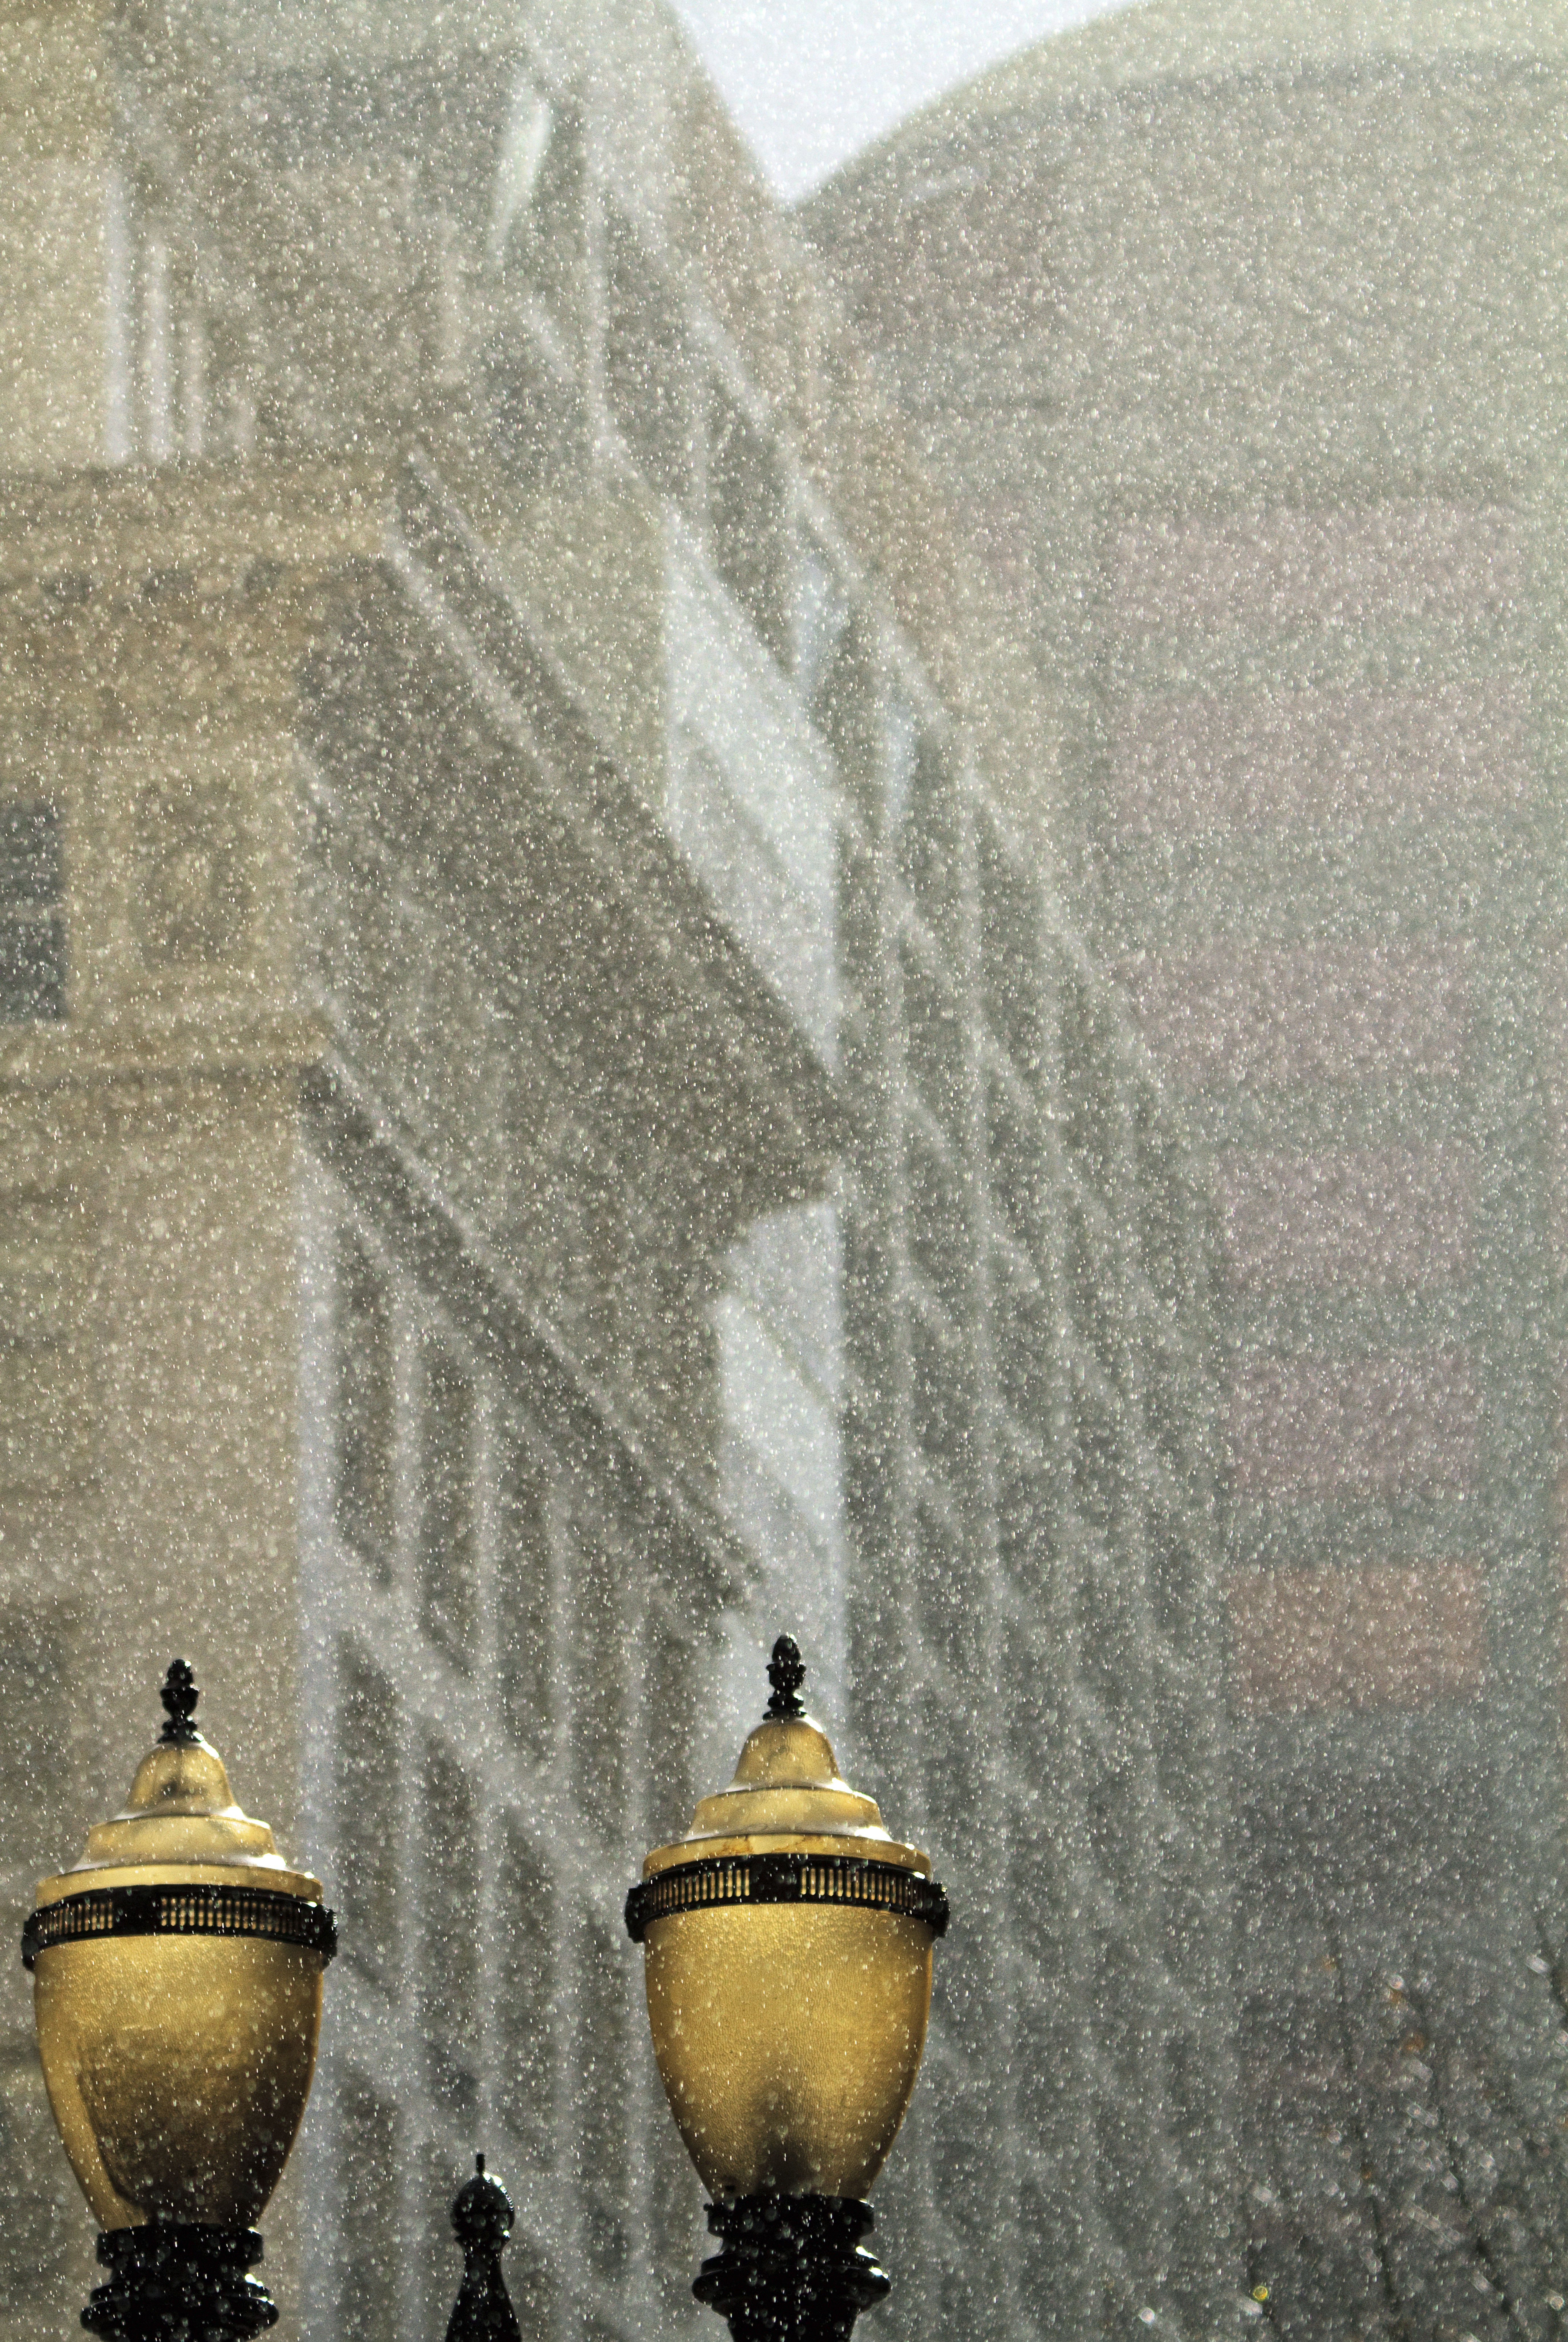
light, cloud, street, rain, city, wall, monument, downtown, storm, lamp, pour, cool image, buildings, down, images, it, i, water feature, broadway, burst, oregon, portland, ian, seen, ever, sane, morrison, ancient history